Men vs. Women

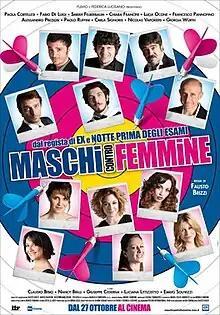
Film poster

Men vs. Women is a 2010 Italian comedy film directed by Fausto Brizzi.